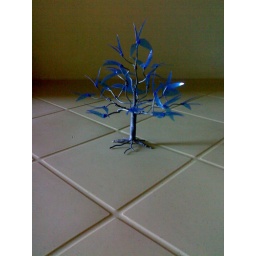
taken on a plastic table.our driver, kuya ed, who specializes in wire tree making, made this.awesome.